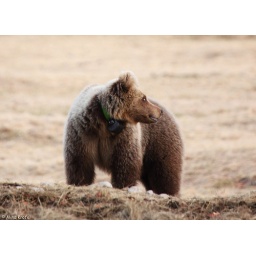
radiocollared female brown bear Ursus arctos in a glade on Sneznik plateau in Dinaric Mts Slovenia